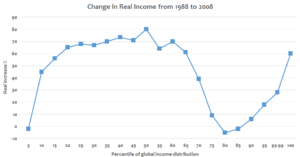
Branko Milanović, né le 24 octobre 1953 à Paris, est un économiste serbo-américain.